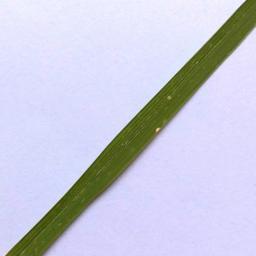
Label: Rice___Leaf_Blast